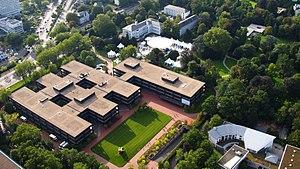
Le bâtiment de la chancellerie fédérale est le siège principal du ministère fédéral de la Coopération économique d'Allemagne à Bonn.